Goudy Old Style

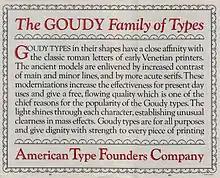

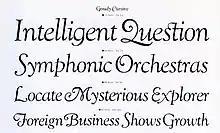
"Goudy Cursive", ATF's expansion of the design with additional swash characters.

The face was immediately licensed to Lanston Monotype and some of the weights were issued by Intertype as well. Ludlow called its 1924 knock-off the "Number Eleven series". Monotype's designer F.H. Pierpont, better known for Rockwell and Monotype Grotesque, designed a similar face named "Horley Old Style", adding a distinct influence of Caslon designs.